Honiton railway station

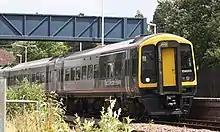
A South Western Railway going to Exeter St Davids

Off-peak, all services at Honiton are operated by South Western Railway using and DMUs.